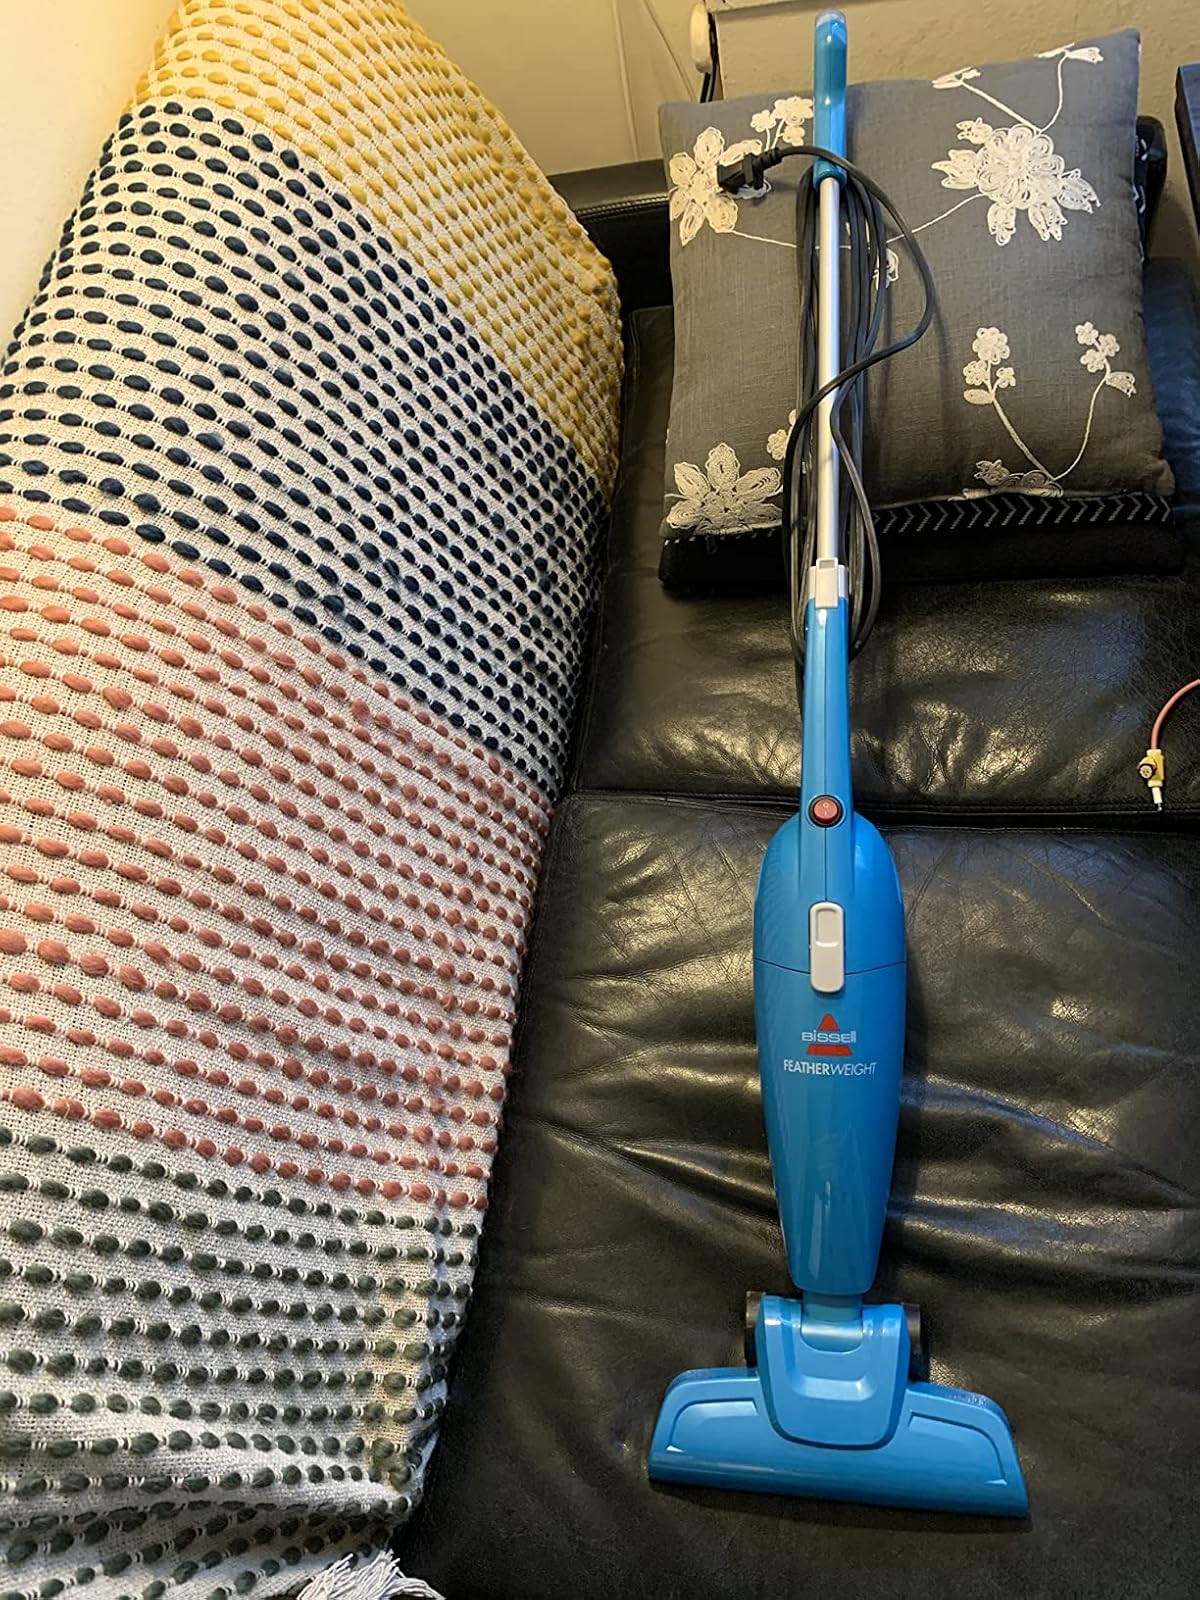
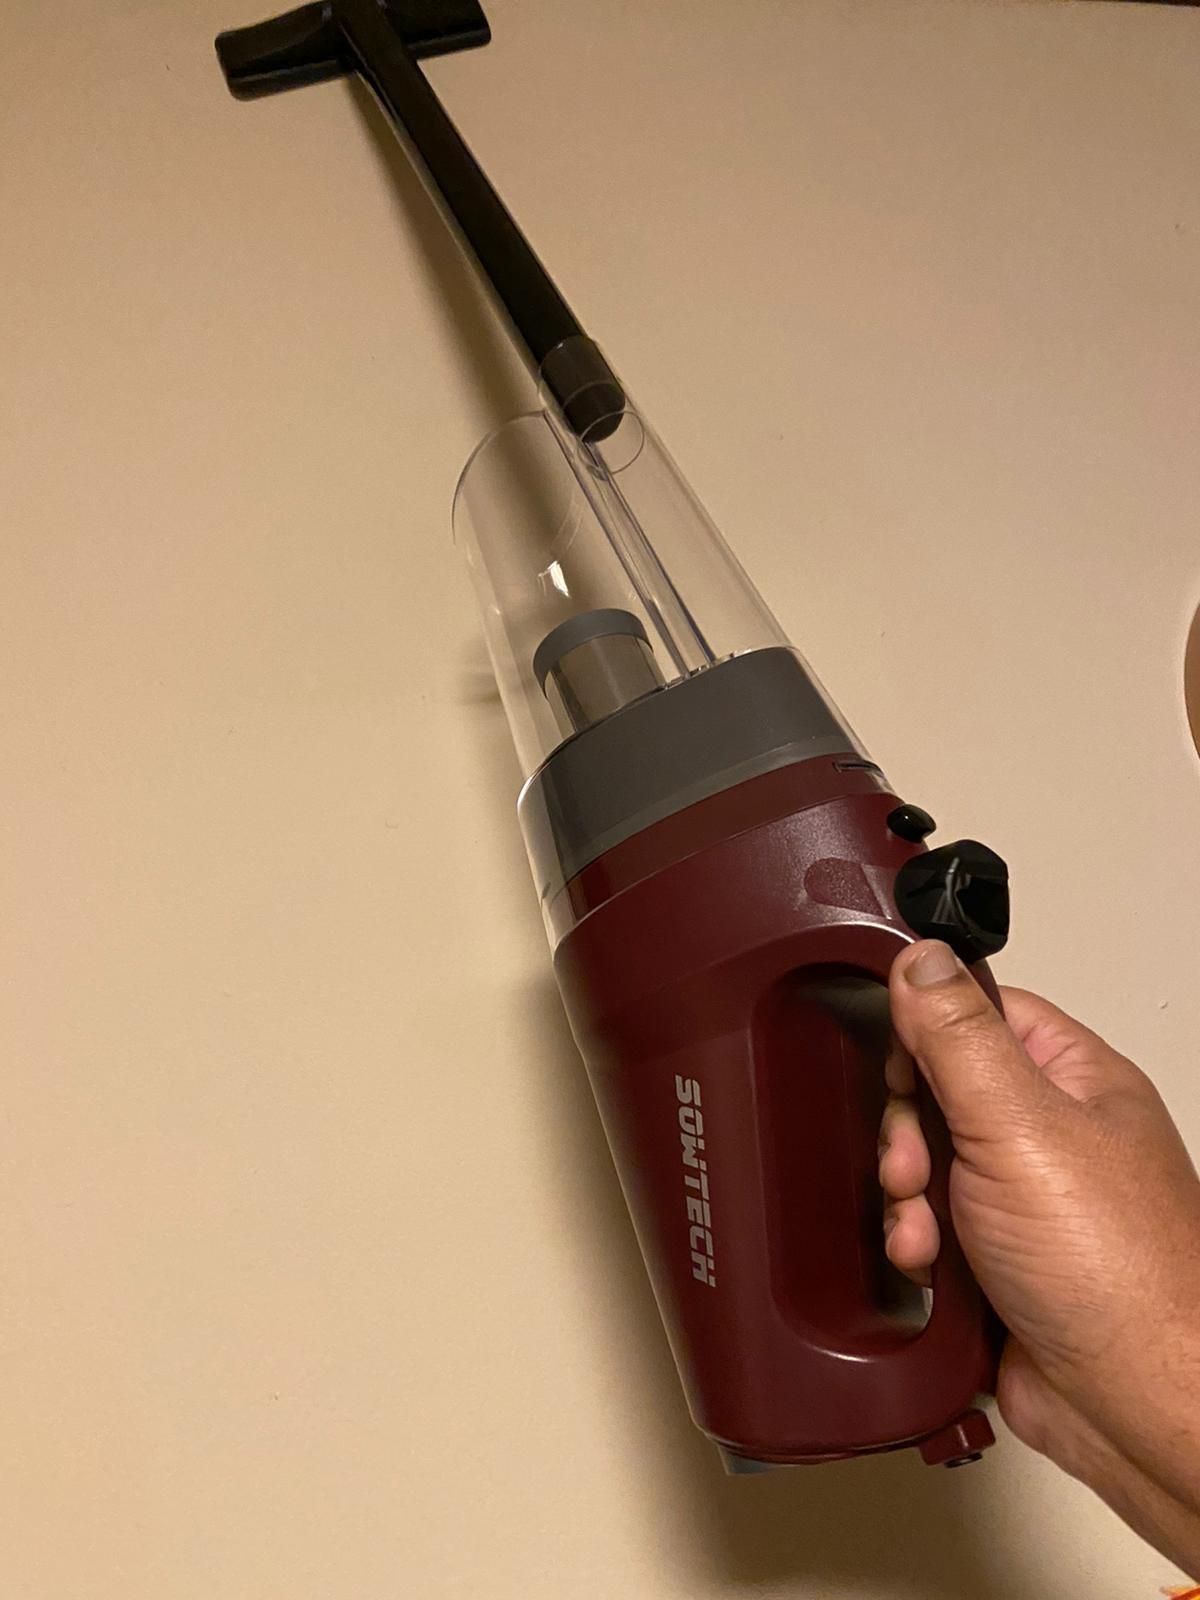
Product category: items_vacuum
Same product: no